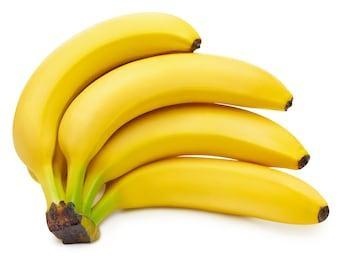
Label: banana